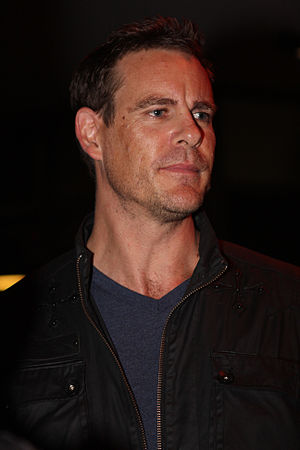
Aaron Jeffery
Aaron C. Jeffery er en newzealansk skuespiller.